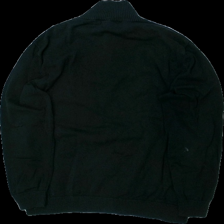
View: back
Type: Sweater
Category: Men
Brand: Dressman
Colors: Black, Red
Material: 100% bomull
Pattern: Checkered print
Cut: Turtle neck
Size: L
Season: All
Stains: Minor
Damage: smuts fläck och nopprigt
Damage location: middle right
Damage 2: vågig dragkedja
Damage 2 location: middle center
Damage 3: smutsig och nopprig krage
Damage 3 location: top center
Price range: <50
Recommended usage: Export
Description: stickad tröja med ribbad krage, ändslut och ärmslut